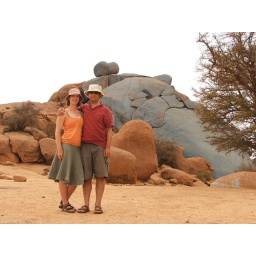
Us at the blue rocks near Tafraoute